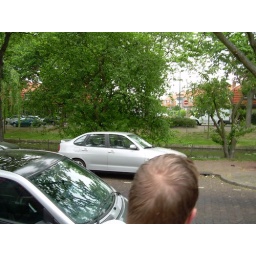
Aan de overkant van de singel is de bus van de feestvarkens in aantocht. De ontknoping nadert.